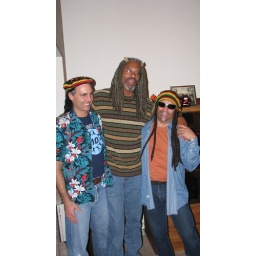
prior to me dumping red wine all over Rich's pants and boots!!!